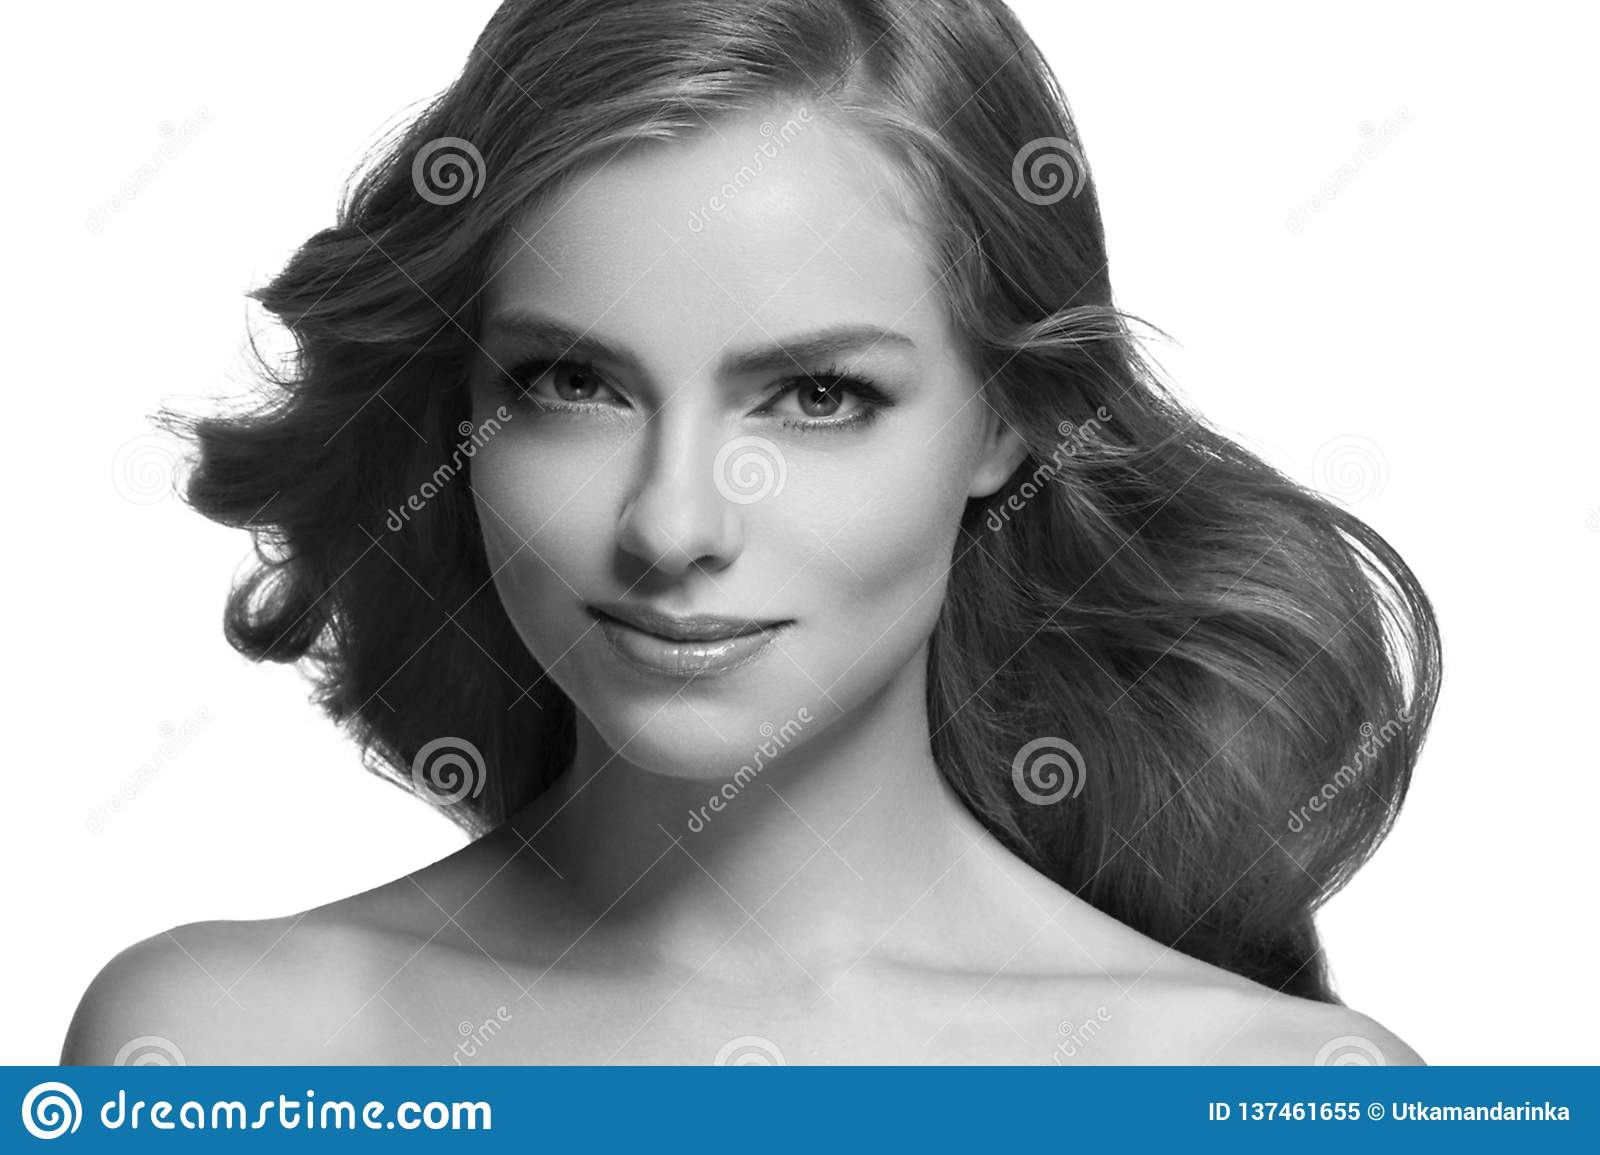
Label: Colored